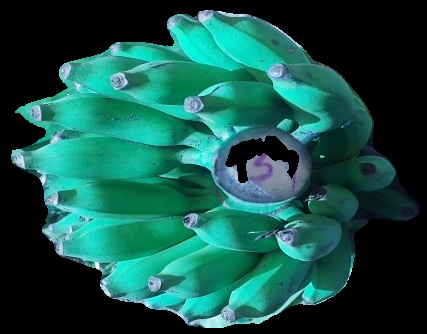
Variety: elakki-bale
Grade: grade3